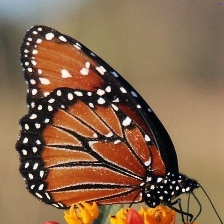
Species: STRAITED QUEEN
Butterfly family (ImageNet category): monarch